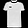
Label: T - shirt / top